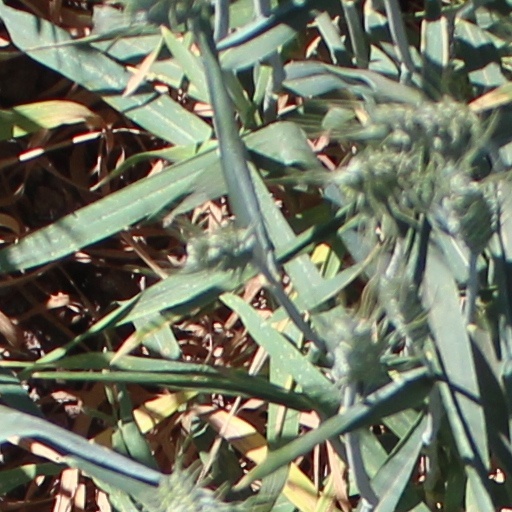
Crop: wheat